Cape Moltke

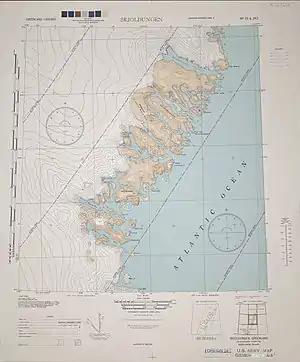
1944 map of the area around Skjoldungen showing Cape Moltke.

Cape Moltke is a headland in the North Atlantic Ocean, southeast Greenland, Kujalleq municipality.